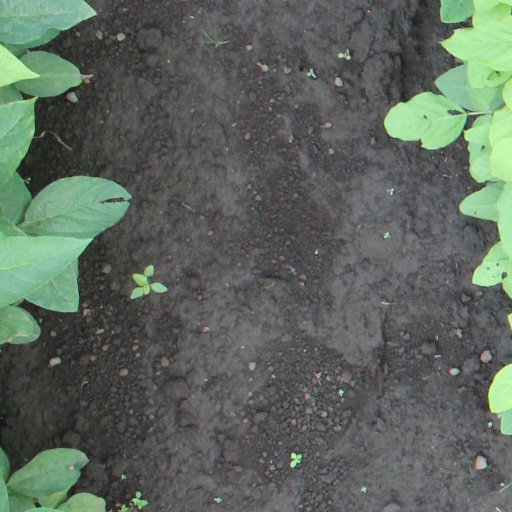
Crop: soybean